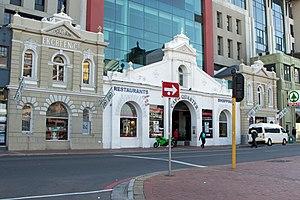
De Waterkant est un quartier de la ville du Cap en Afrique du Sud, situé entre Green Point, Schotsche Kloof, et le centre-ville du Cap.